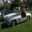
Label: automobile